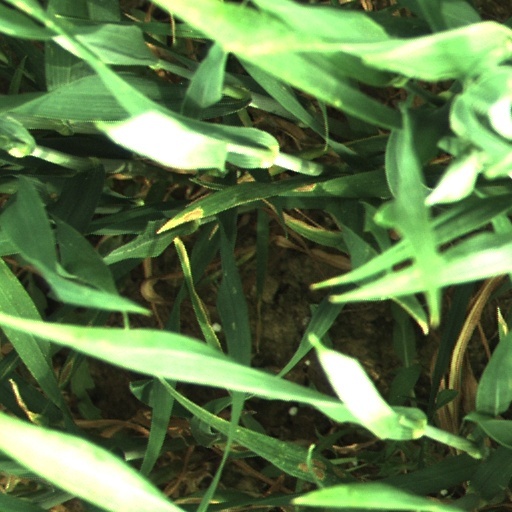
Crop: wheat